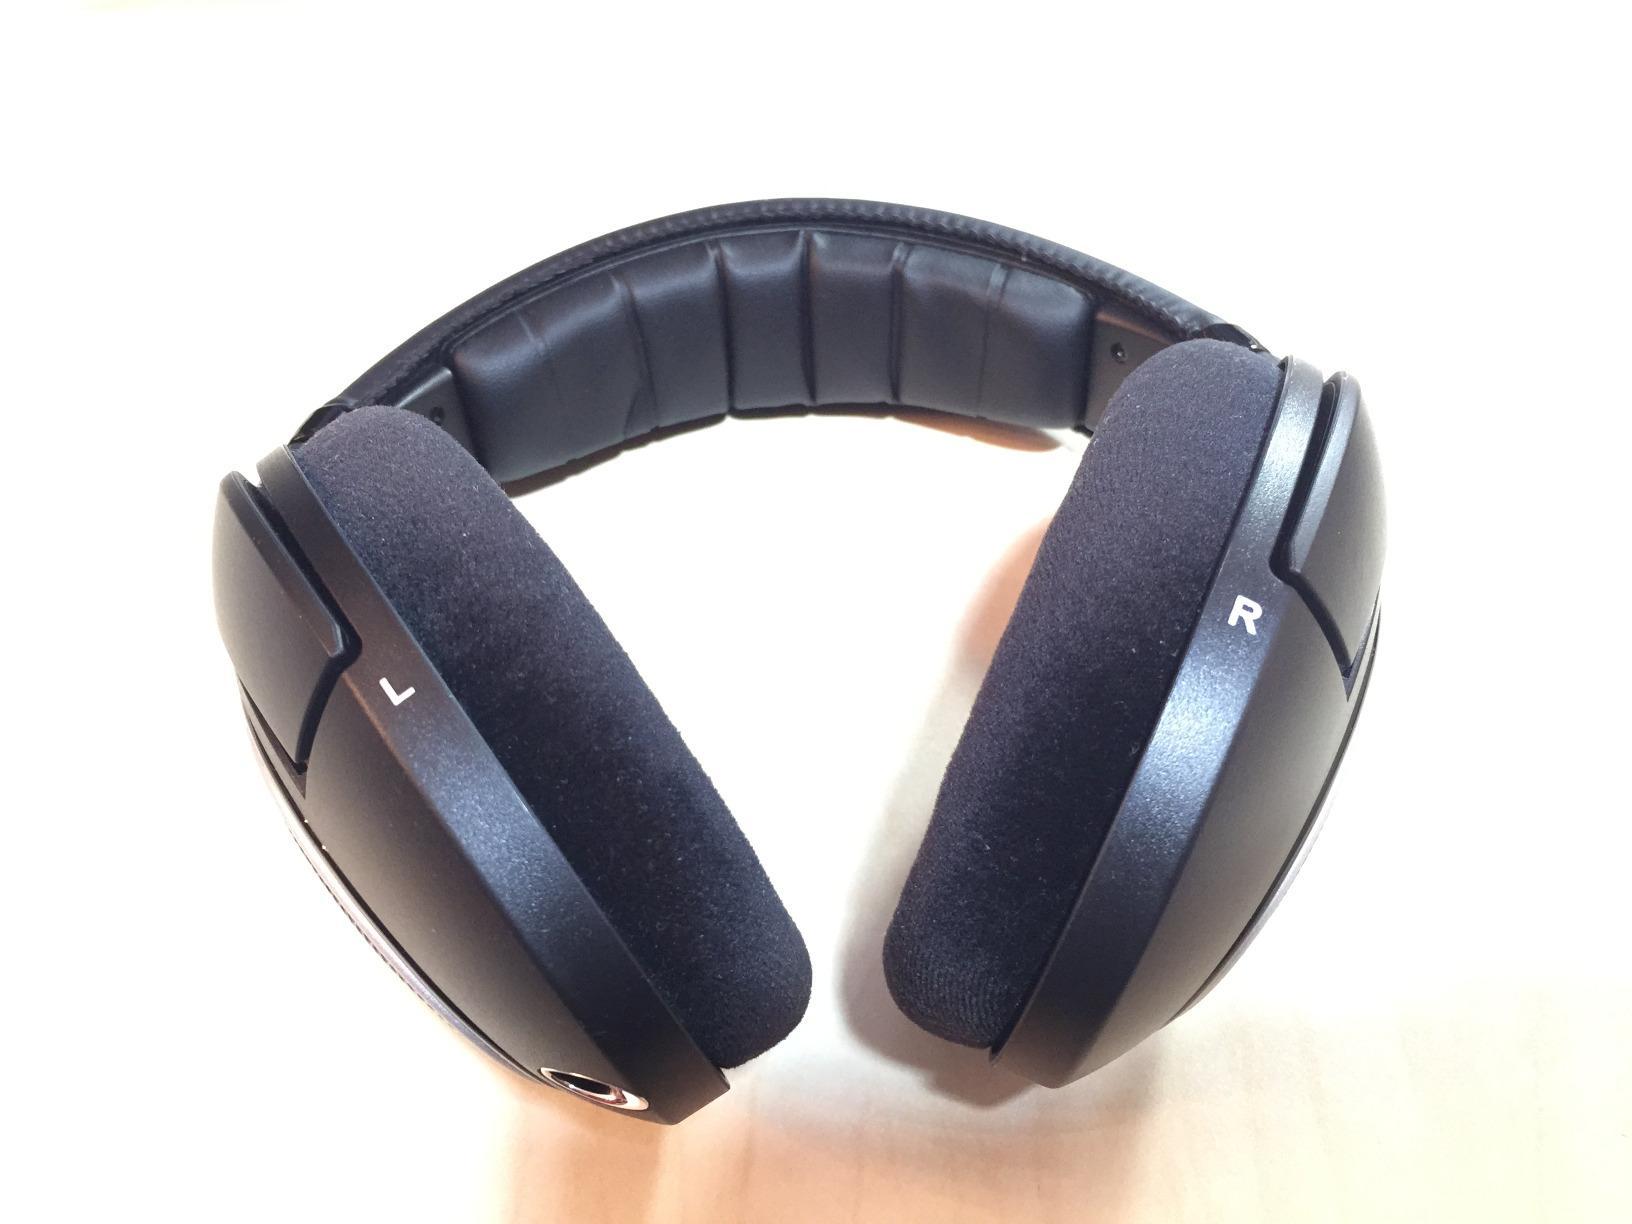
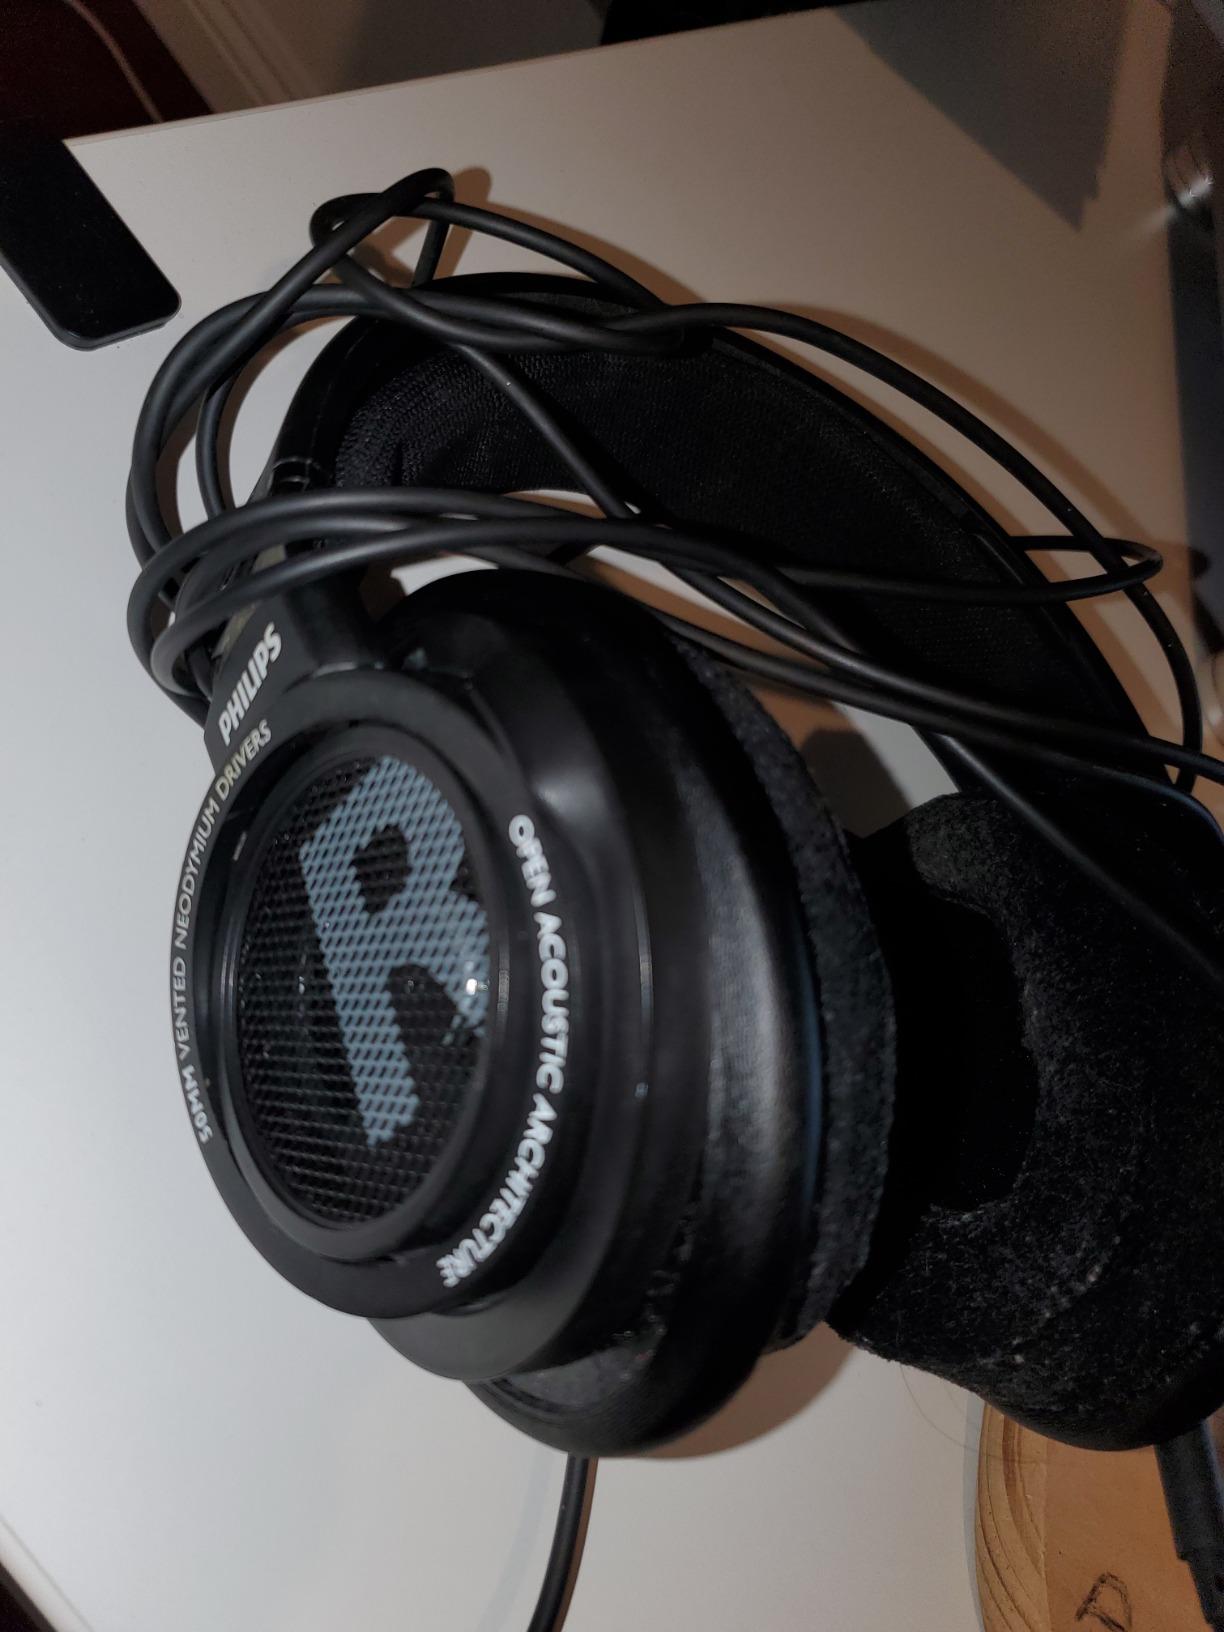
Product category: headphones
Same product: no